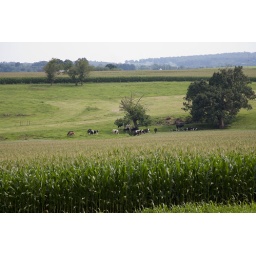
strasburg scenic pennsylvania by less trees and many cows